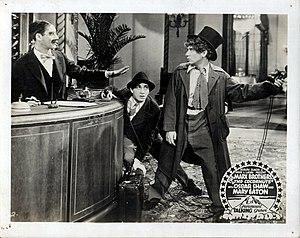
Noix de coco est un film musical comique américain des Marx Brothers réalisé par Robert Florey et Joseph Santley, sorti en 1929 durant de l'ère pré-Code.